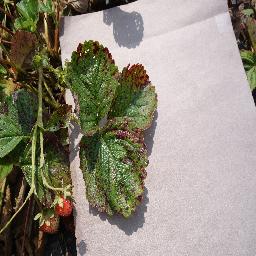
Label: Strawberry___Leaf_scorch